Exploration of North America

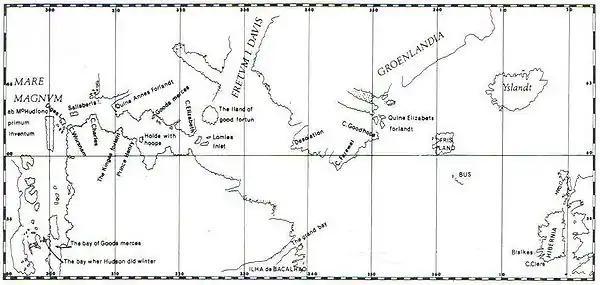
Map of Hudson's voyages to North America.

After two failed attempts to reach East Asia by circumnavigating Siberia, Henry Hudson sailed west in 1609 under the Dutch East India Company. He, too, passed Cape Cod, Chesapeake Bay and the Delaware Bay, instead sailing up the Hudson River on September 11, 1609 in search of a fabled connection to the Pacific via what was actually the Great Lakes. In Hudson's fourth and final voyage, he discovered, mapped, and explored the Hudson Strait, Hudson Bay and James Bay.